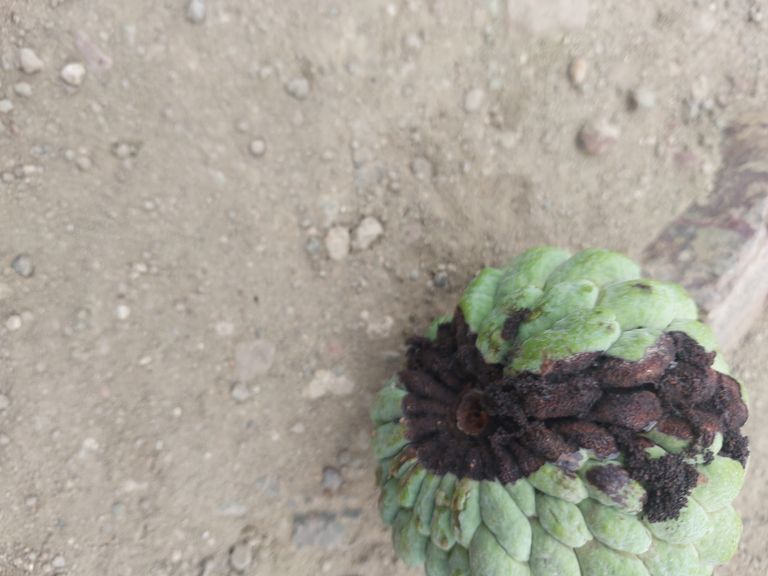
Disease label: Diplodia Rot